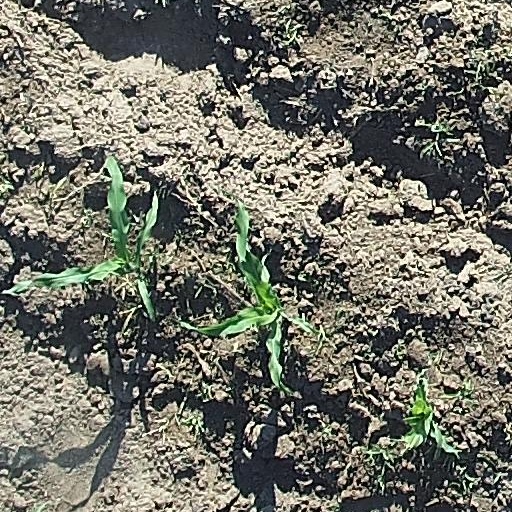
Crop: maize; corn